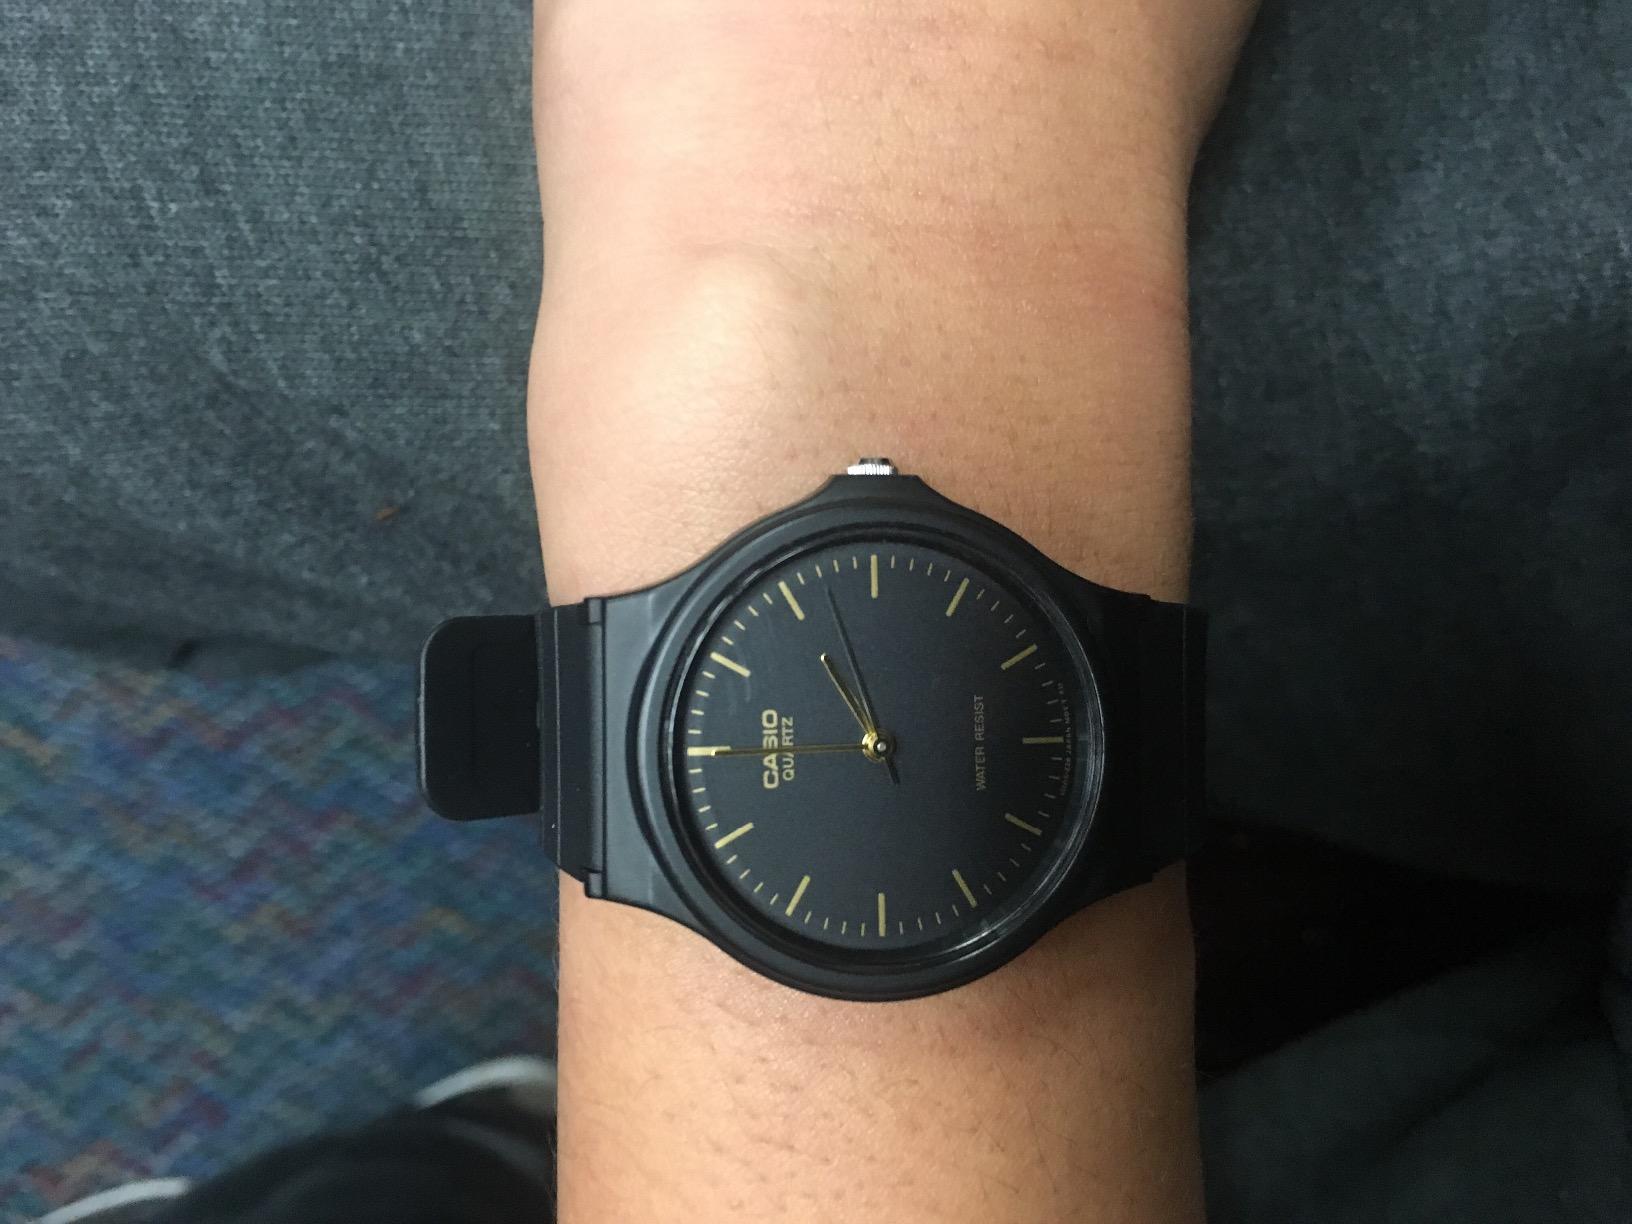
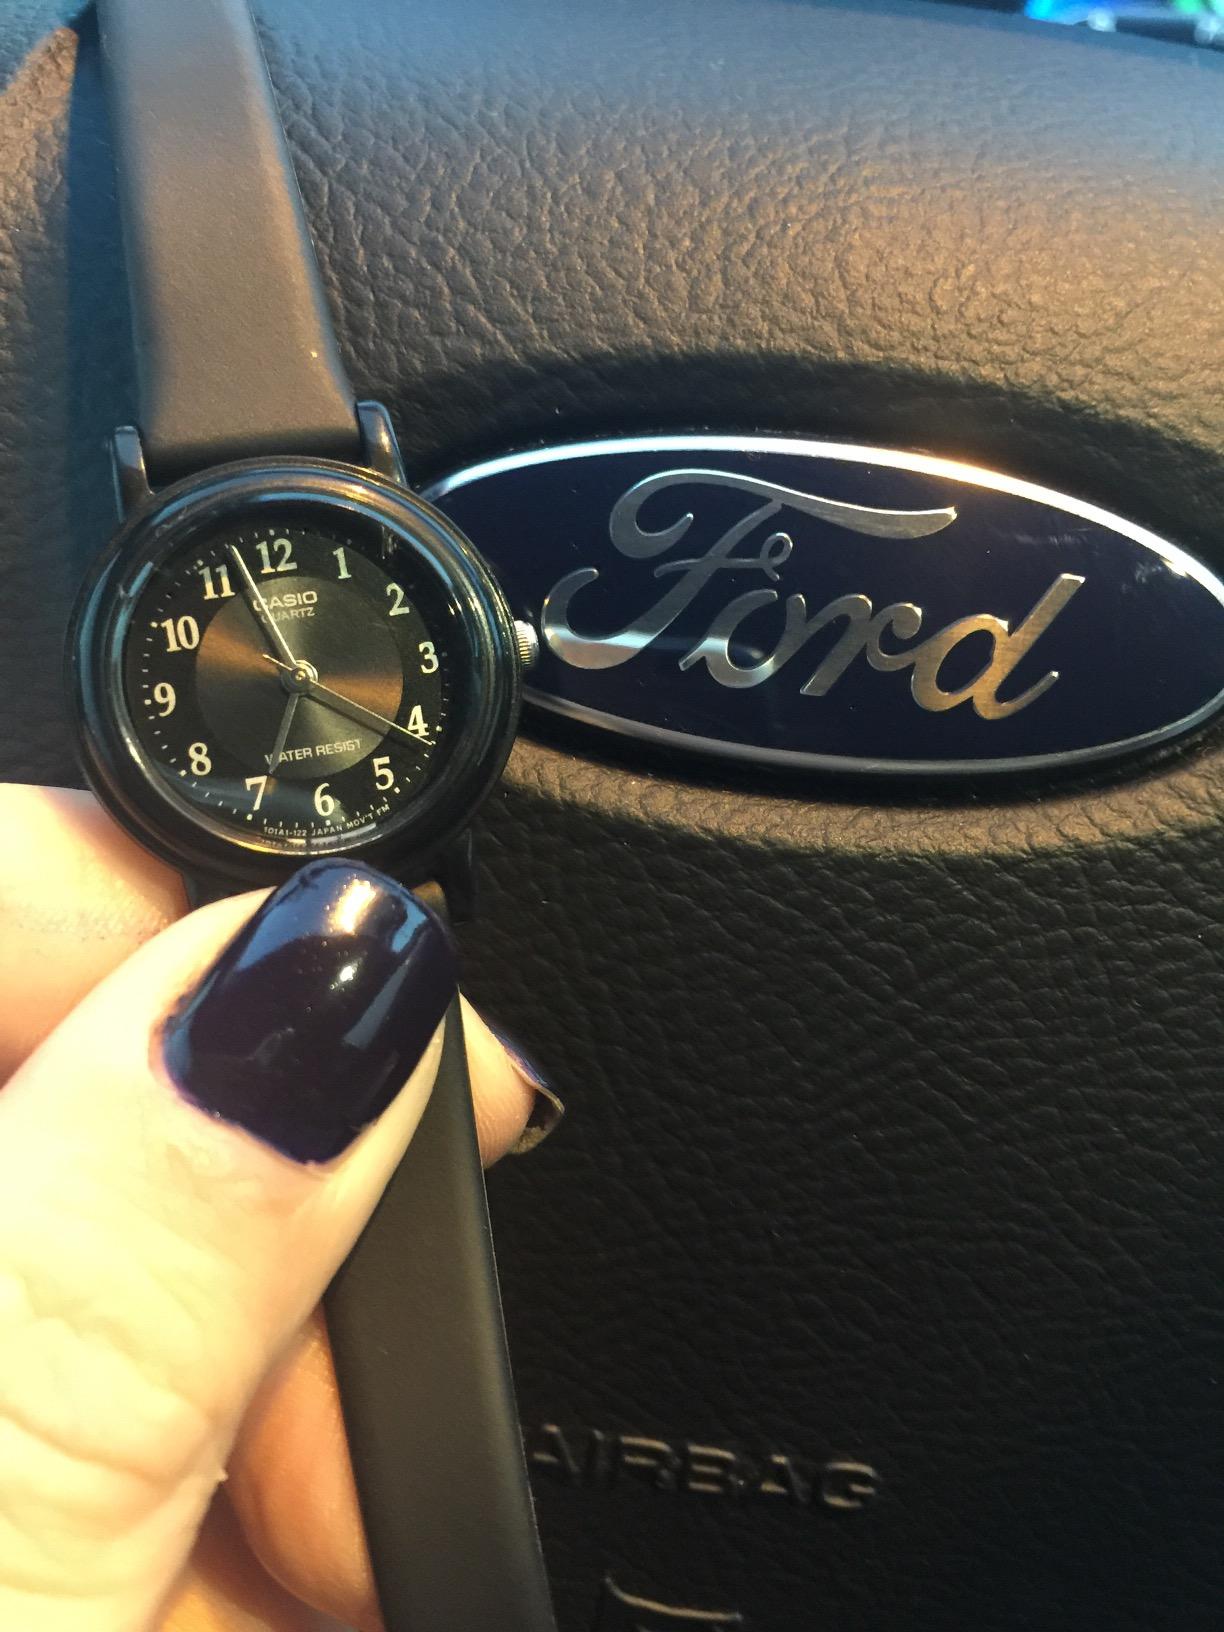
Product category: accessories_watch
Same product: no